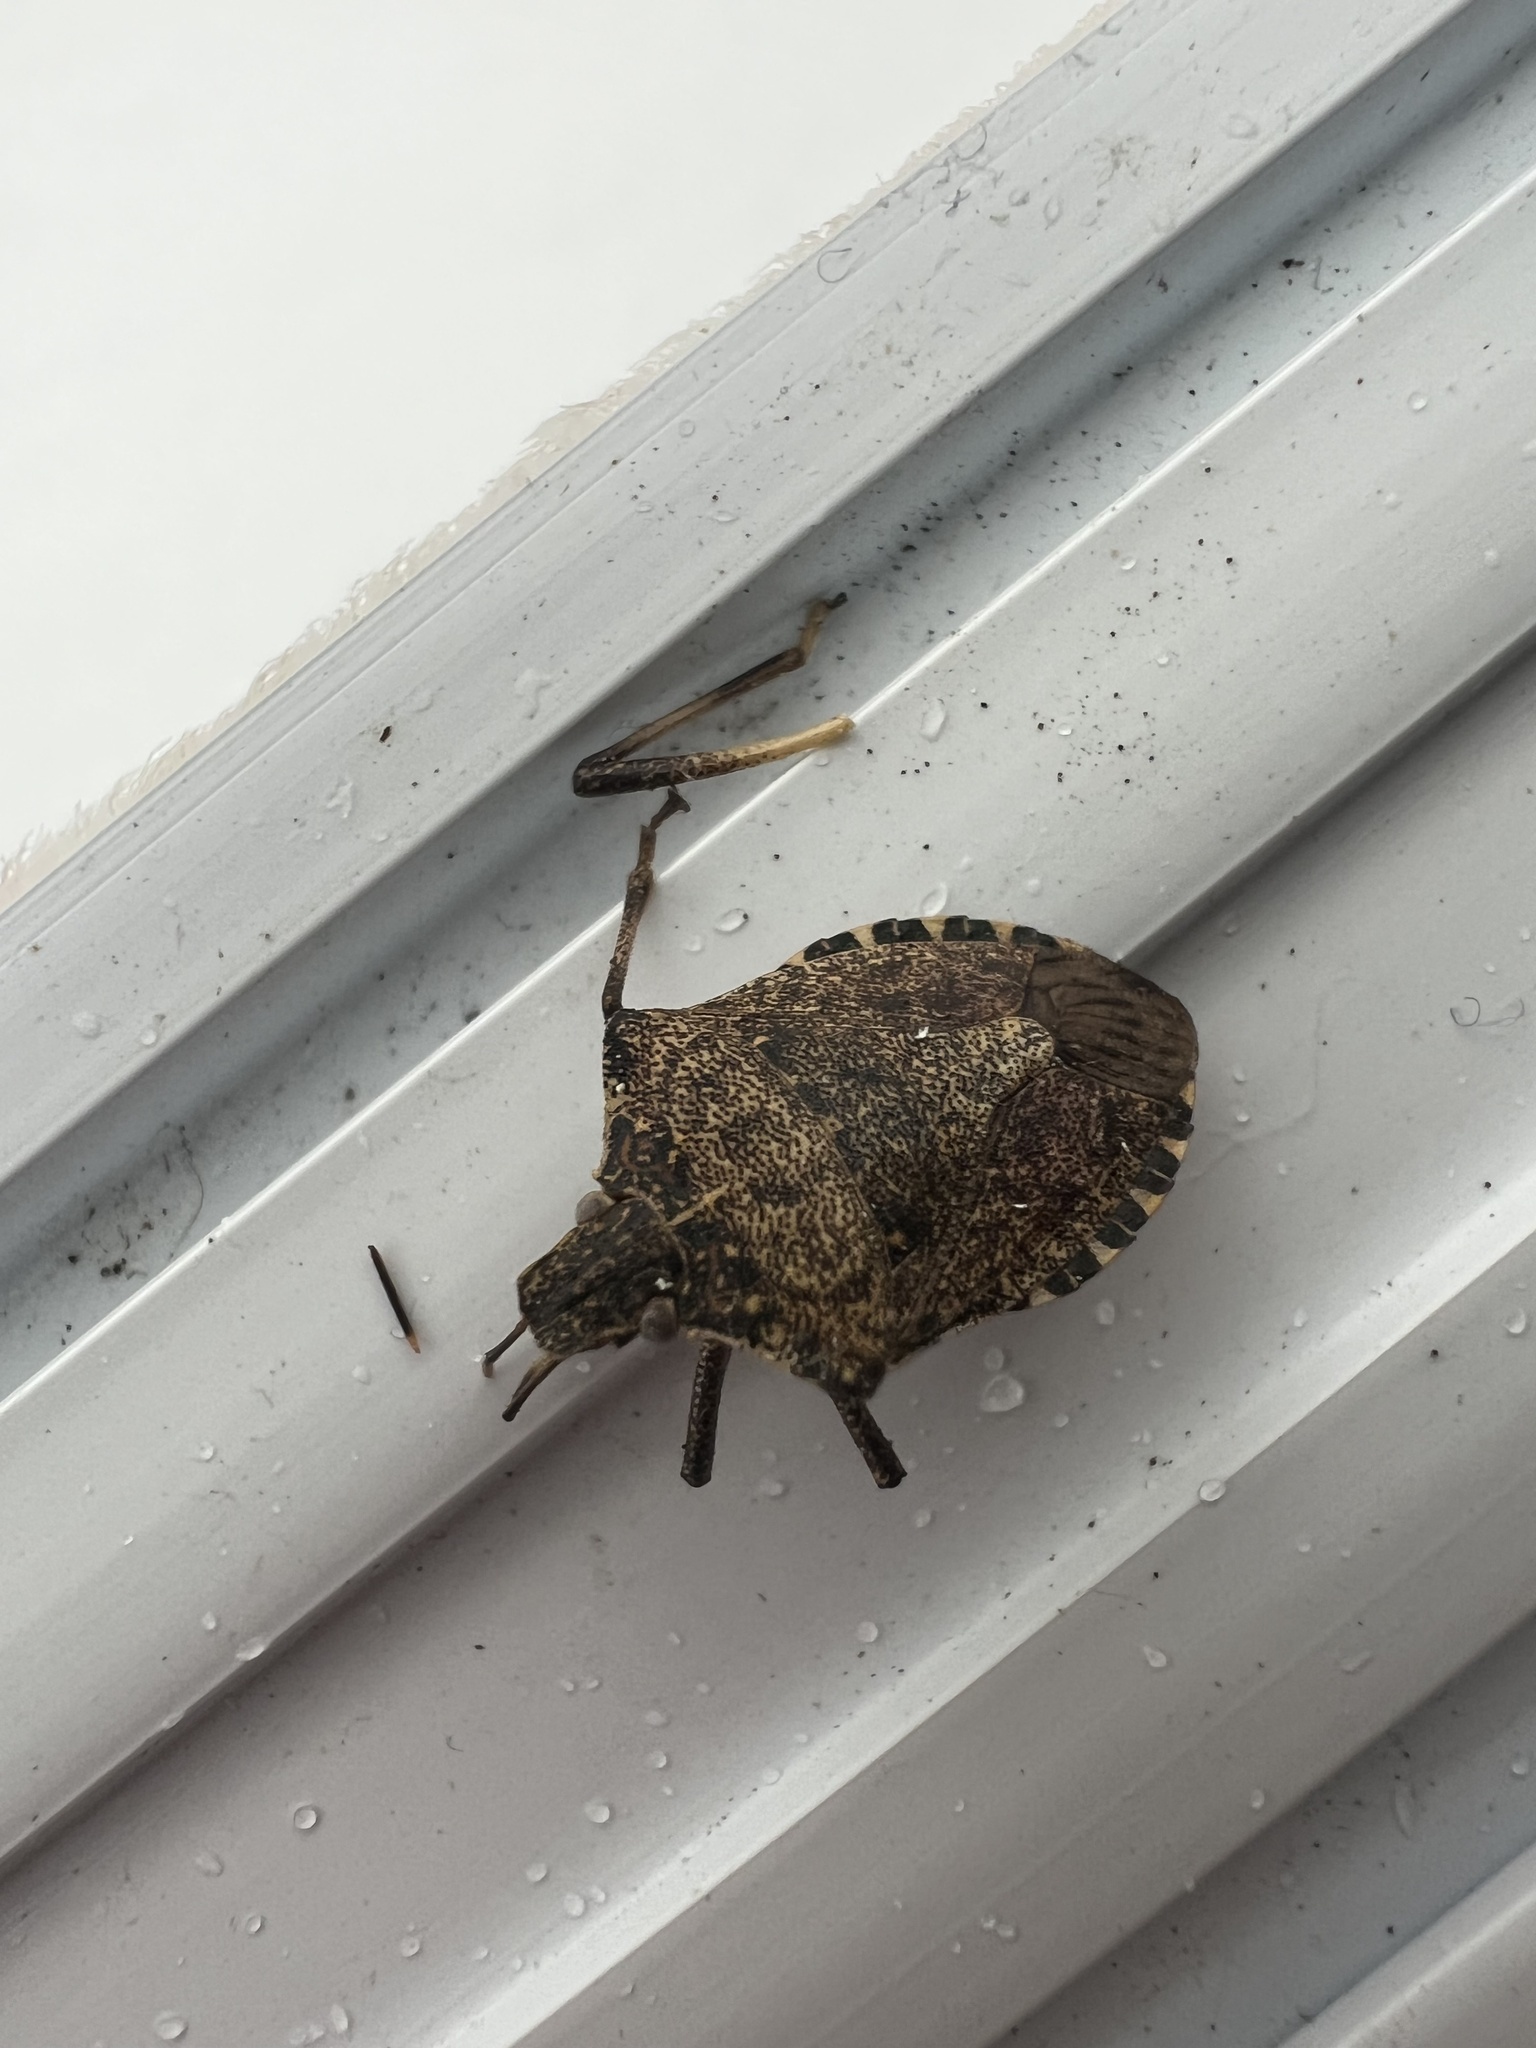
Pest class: stink_bug